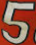
Number: 5